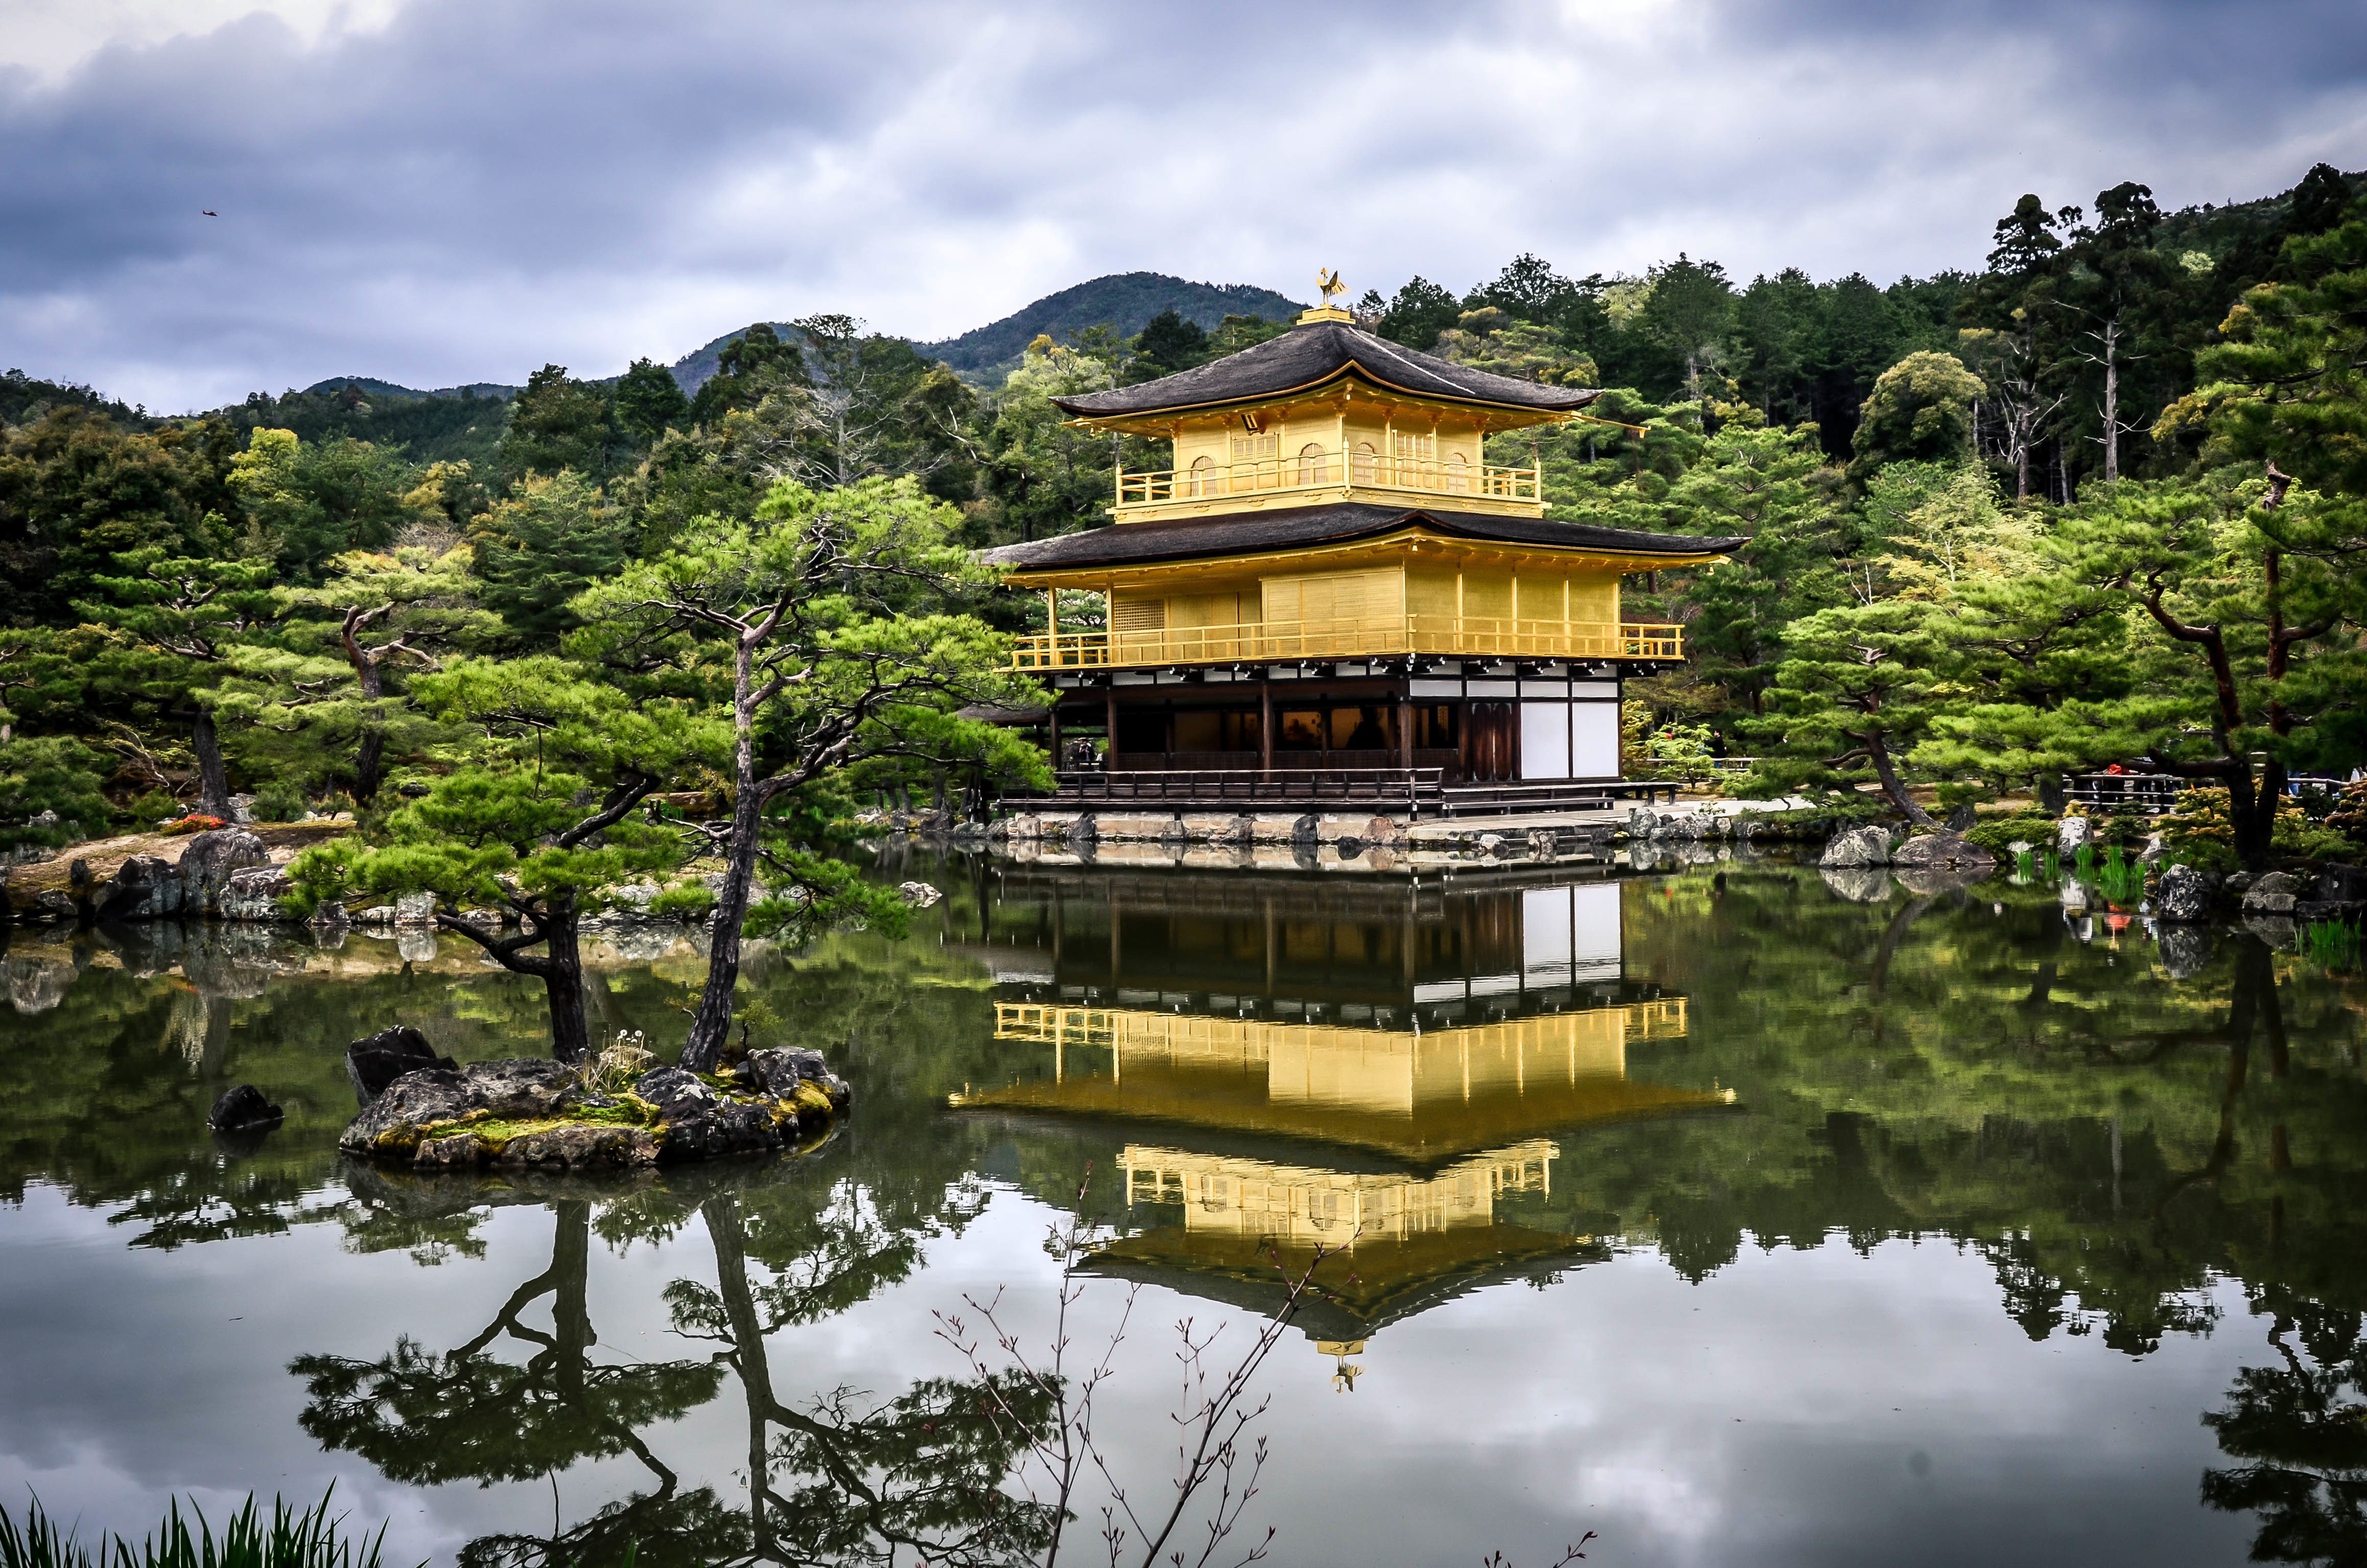
landscape, tree, water, nature, architecture, flower, lake, building, chateau, reflection, garden, tourism, temple, japanese, estate, kinkaku ji, rokuon ji, golden pavilion temple, public domain images